2022–2023 mpox outbreak in Israel

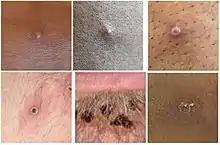
Stages of lesion development.

A large portion of those infected were believed to have not recently traveled to areas of Africa where mpox is normally found, such as Nigeria, the Democratic Republic of the Congo as well as central and western Africa. It is believed to be transmitted by close contact with sick people, with extra caution for those individuals with lesions on their skin or genitals, along with their bedding and clothing. The CDC has also stated that individuals should avoid contact and consumption of dead animals such as rats, squirrels, monkeys and apes along with wild game or lotions derived from animals in Africa.